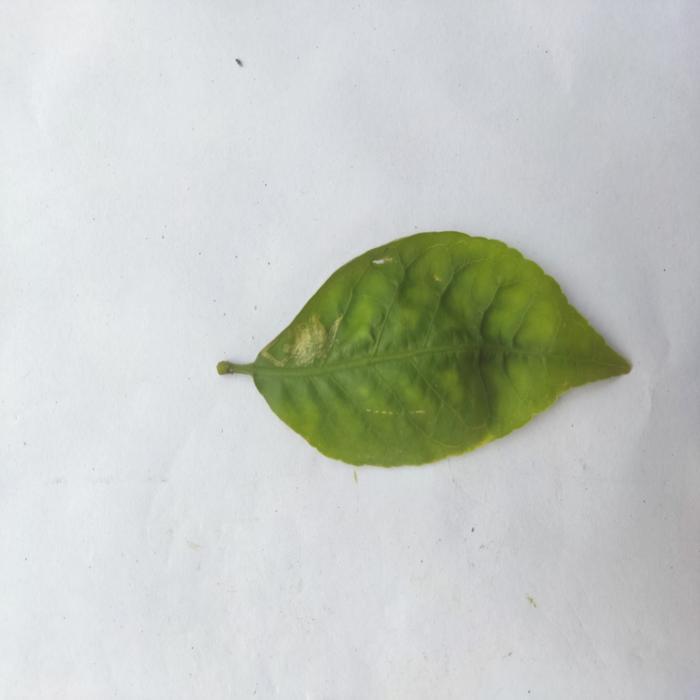
Crop: Aegle Marmelos
Leaf condition: Leaf_Spot